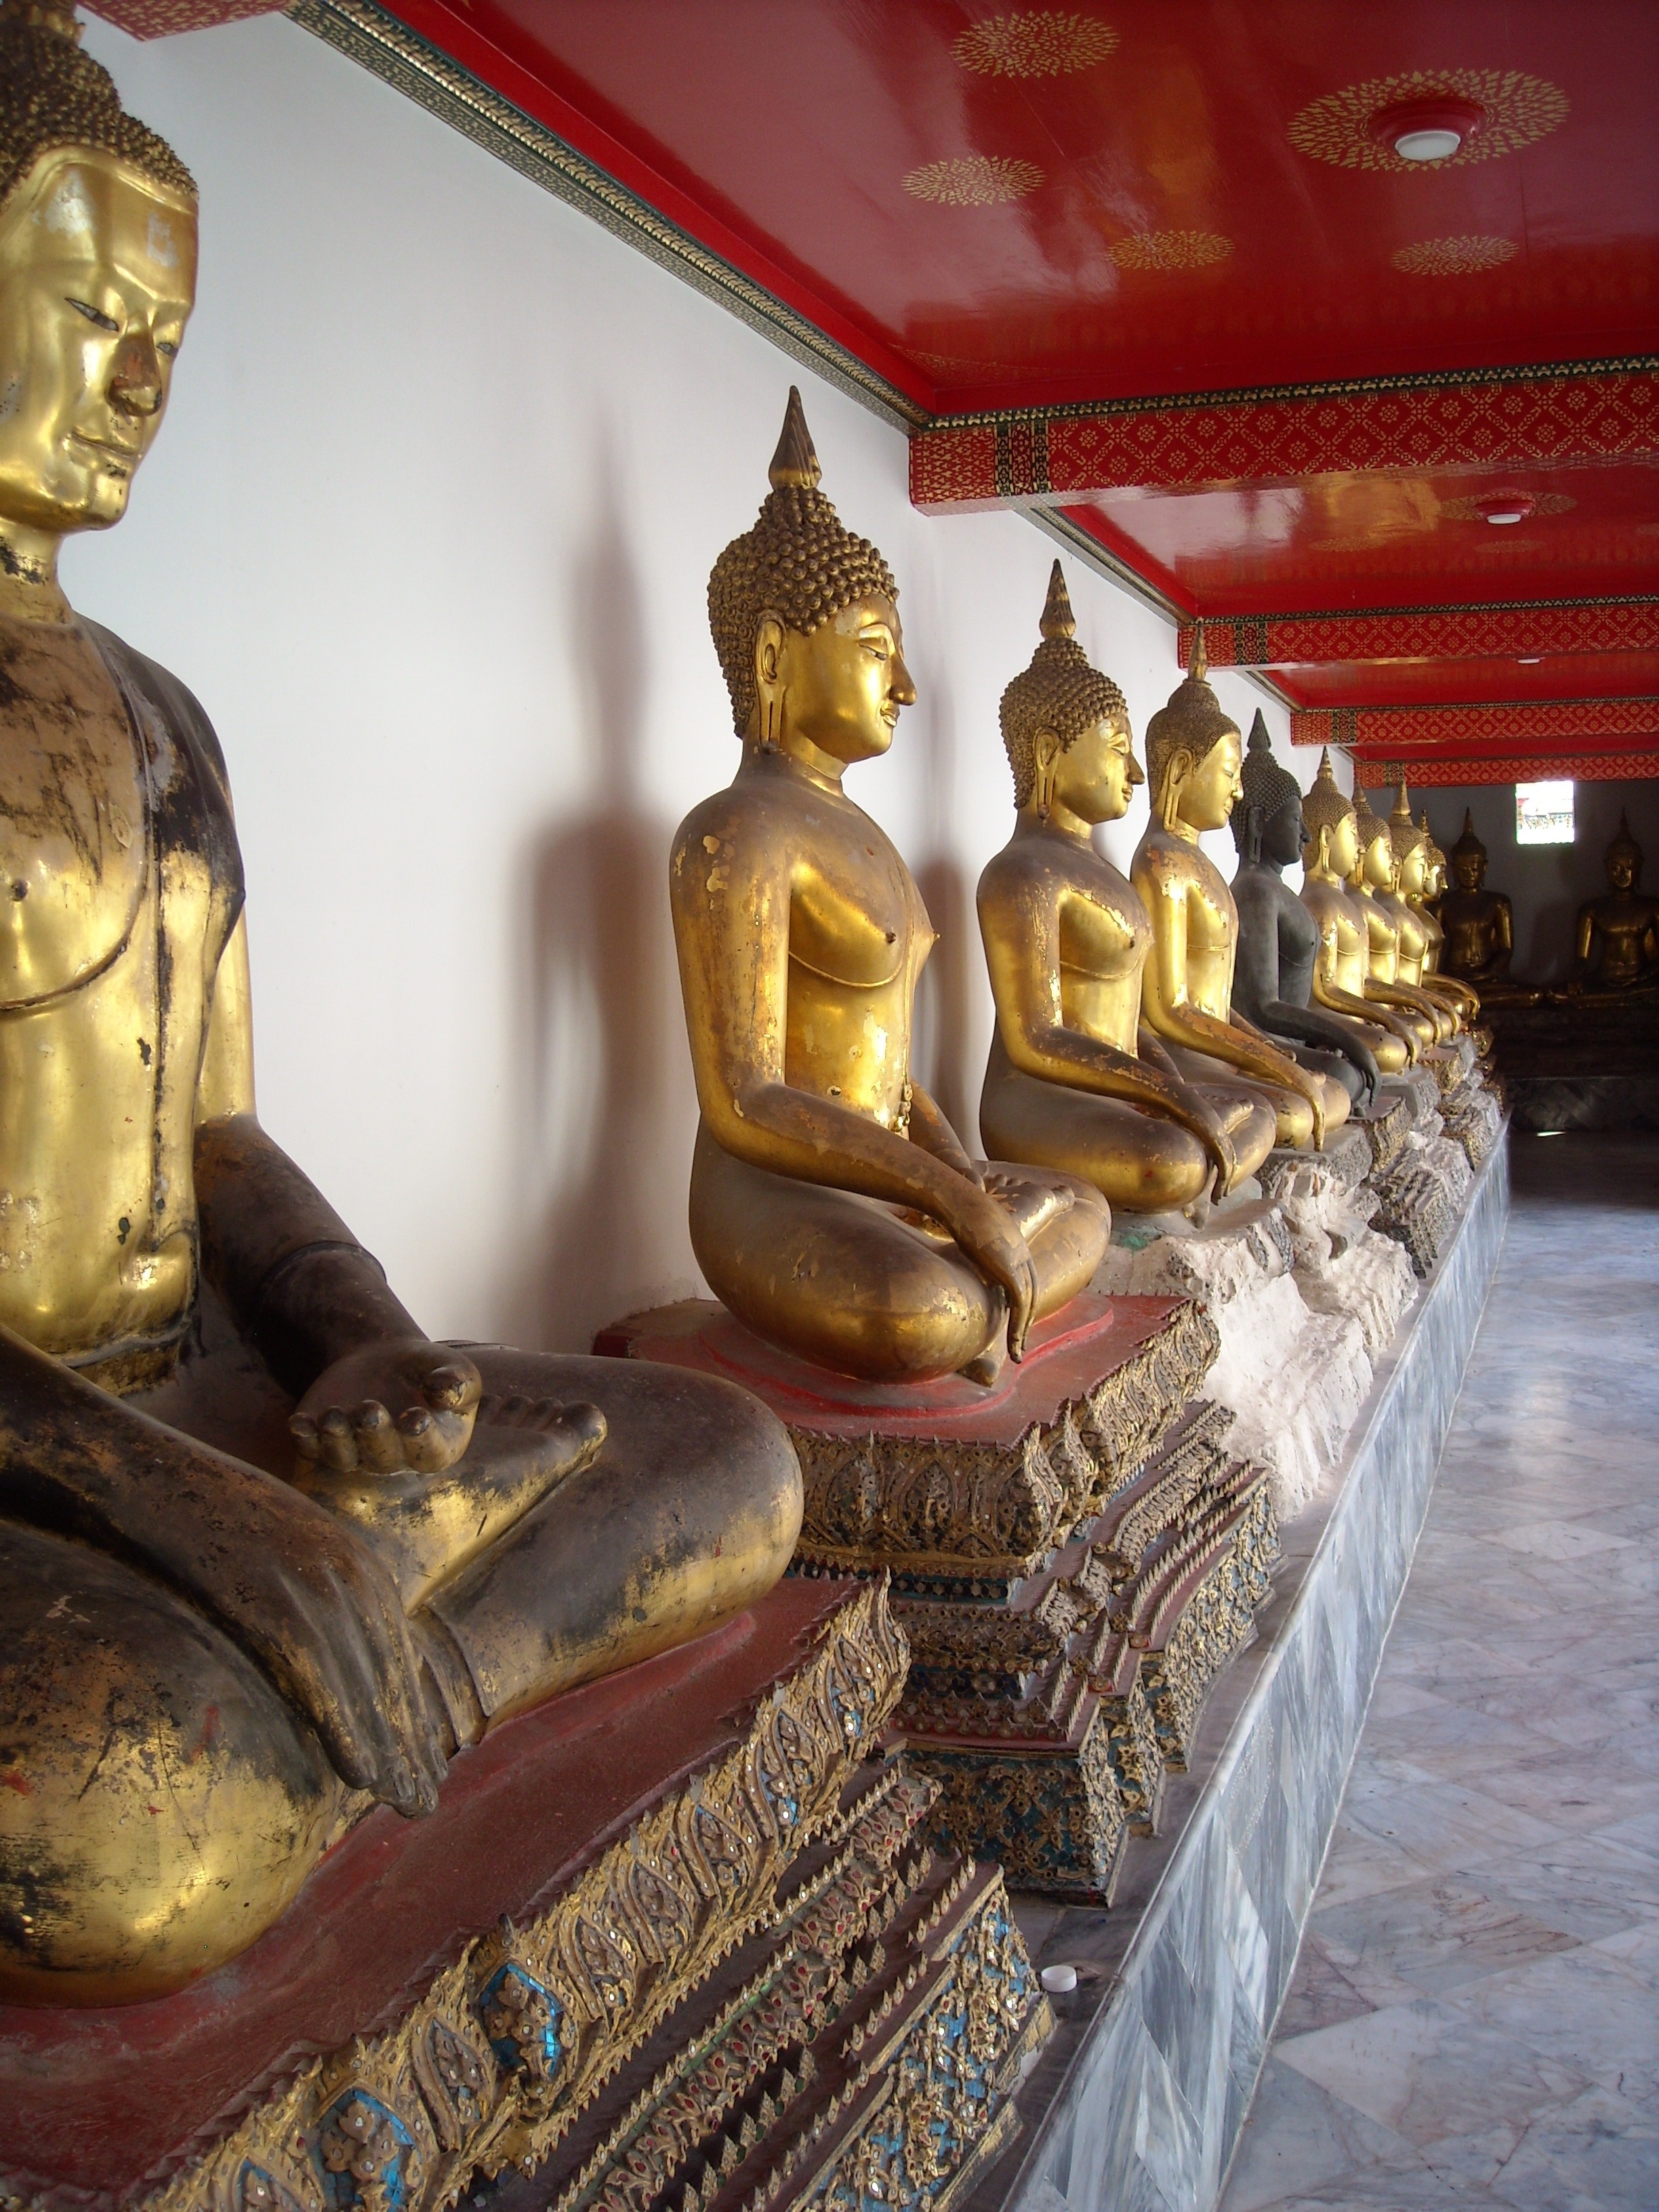
palace, old, statue, buddhist, buddhism, religion, asia, rest, place of worship, thailand, art, bank, figure, meditation, gold, temple, buddha, bangkok, carving, wat, southeast, royal palace, hindu temple, gautama buddha, ancient history